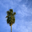
Label: palm_tree